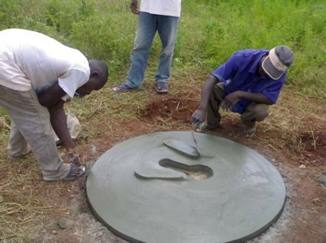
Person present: Yes